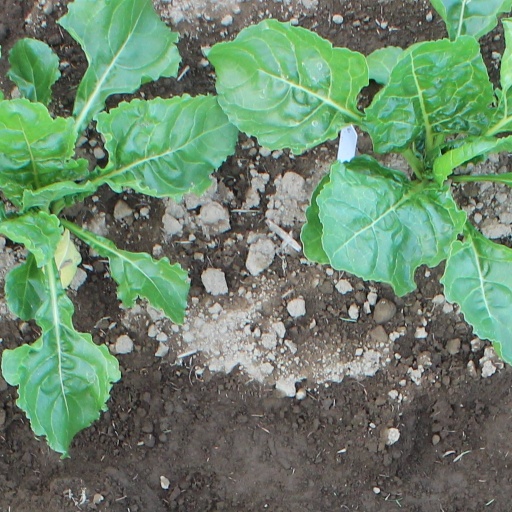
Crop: sugar beet